Aron Vainshtein

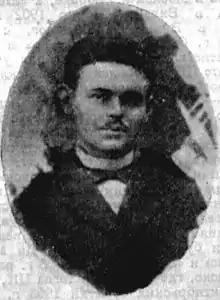

Aron Isaakovich Vainshtein, (23 November 1877 – 12 March 1938) known by the "nom de guerre" Rakhmiel, was a Jewish socialist activist and politician in Soviet Belorussia.